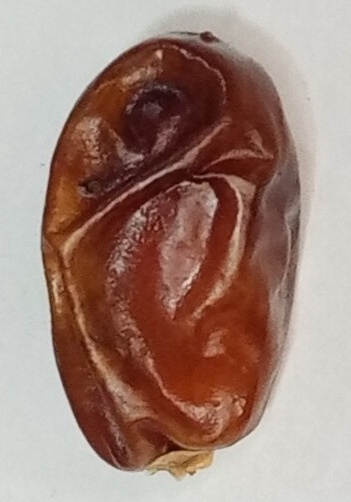
Variety: aseel
Size: small
Grade: grade-1